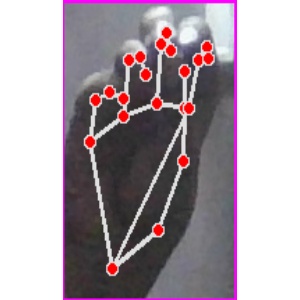
अक्षर: ङ